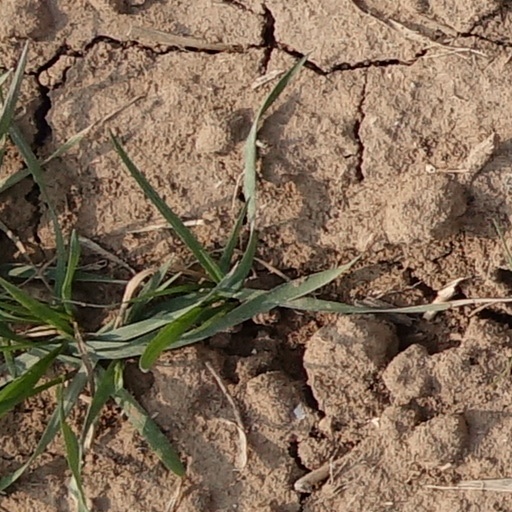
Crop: wheat